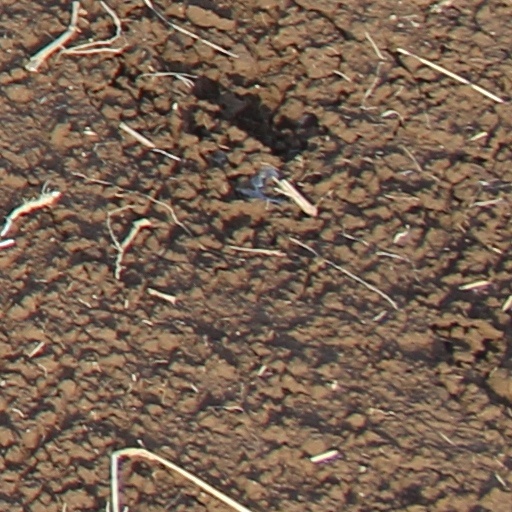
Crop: wheat